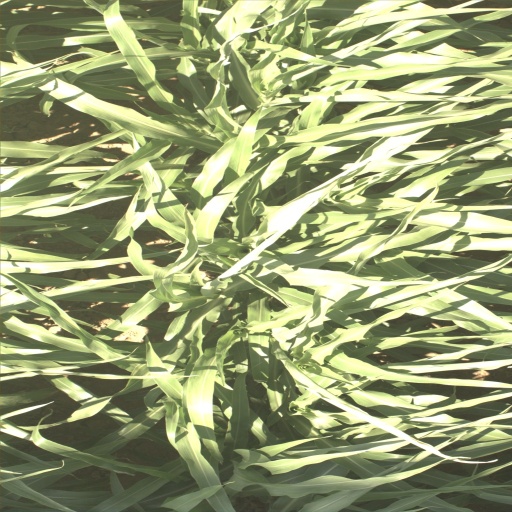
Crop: sorghum